Mitchel Whitington

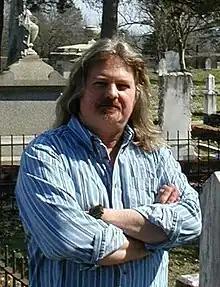
Mitchel Whitington

Mitchel Whitington (born 1959) is an American author and paranormal researcher with a passion for history. Over three decades of his writing career, he has written many articles and books on the subject of the supernatural. Whitington has researched and explored haunted locations across the United States, and claims to have had many encounters with the supernatural.